Orewa

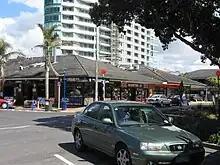
Shops in Orewa town centre, with the Nautilus apartment building in the background

Early kauri timber merchants were drawn to the Weiti River catchment to the south of Orewa by the late 1830s, The Ōrewa River catchment was used during the 1840s and 1850s to a lesser extent. Due to the former kauri forest, the Orewa area was a location that drew kauri gum diggers, who harvested the area until the early 20th century.